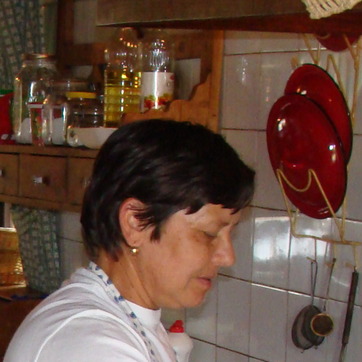
Material: hair